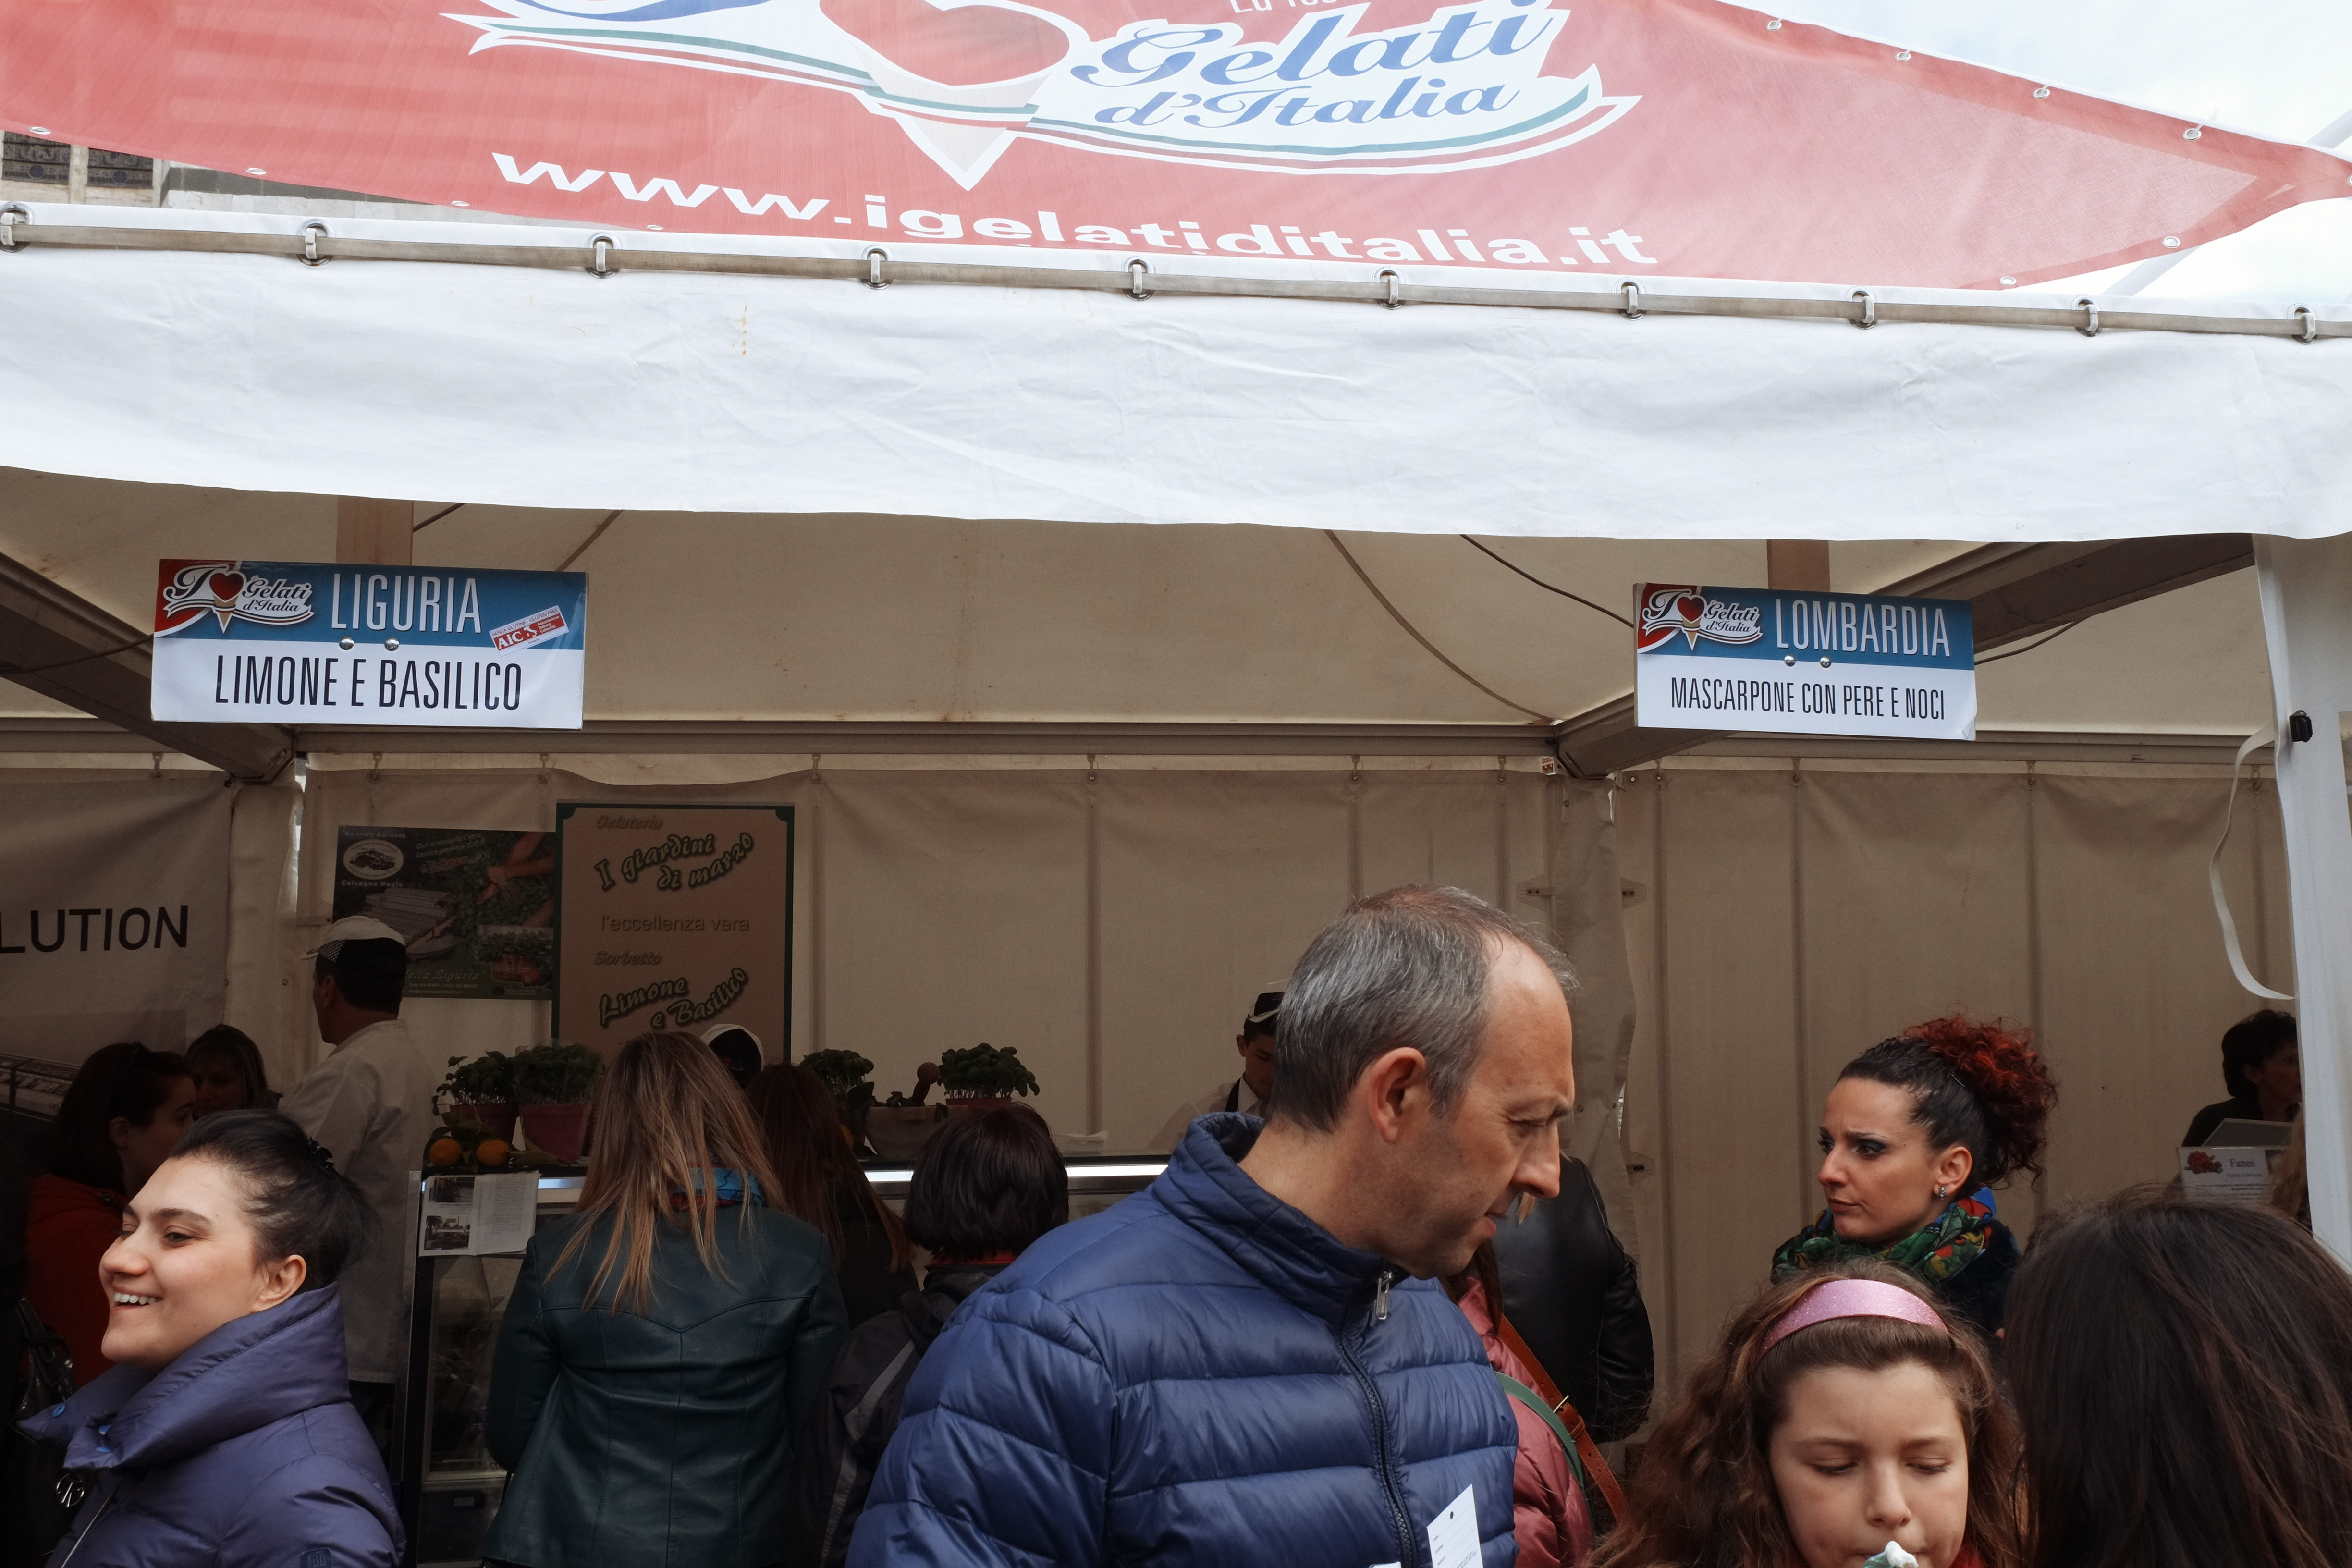
italy, fuji, fujix, fujixe1, e1, gelato, gelatomania, orvieto, sense